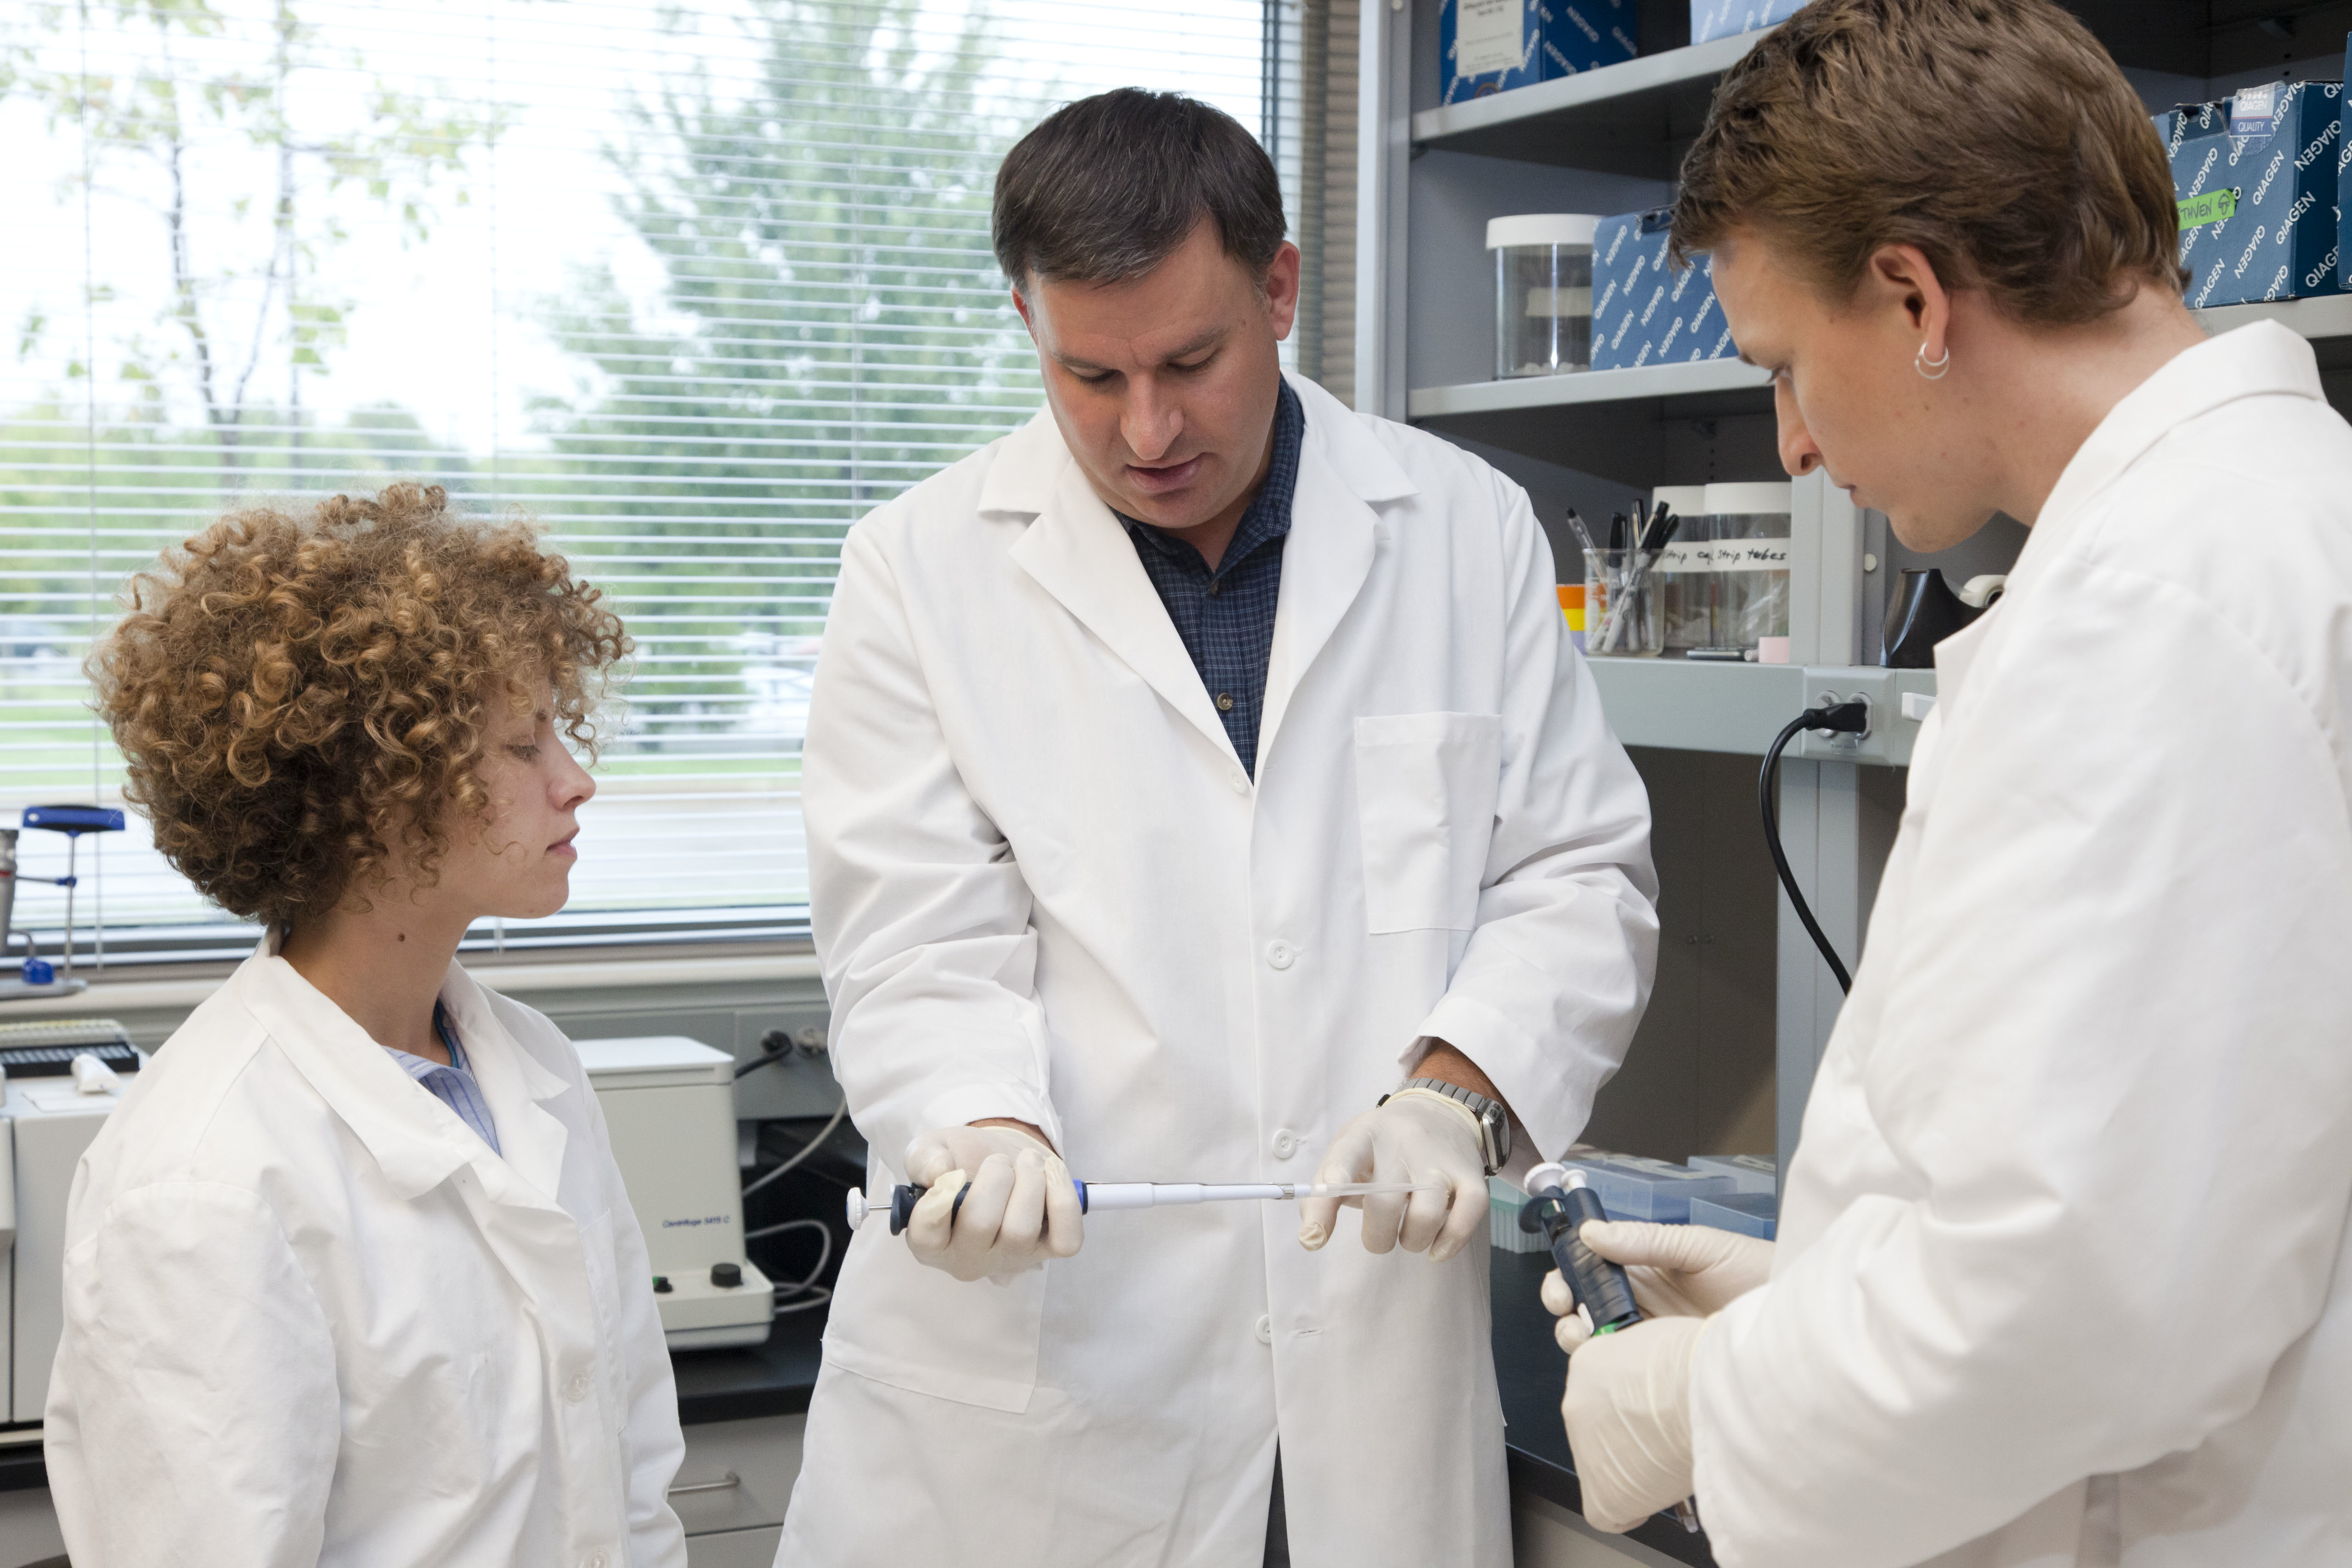
Photo by: L. Brian Stauffer/ University of Illinois Dr. Andrew Miller (center), a mycologist at the Illinois Natural History Survey, with the University of Illinois at Urbana-Champaign, demonstrates how to properly use a micropipette to students Samantha Carpenter (left) and
Specialty: laboratory science / research labs